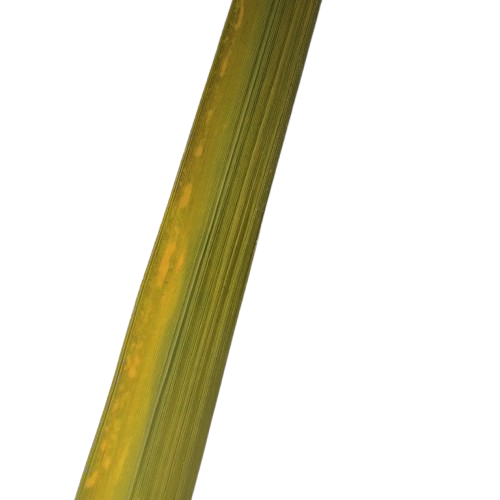
Label: Rice Tungro